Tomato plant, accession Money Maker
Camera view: horizontal (90 deg, fisheye); turntable rotation: 330 degrees
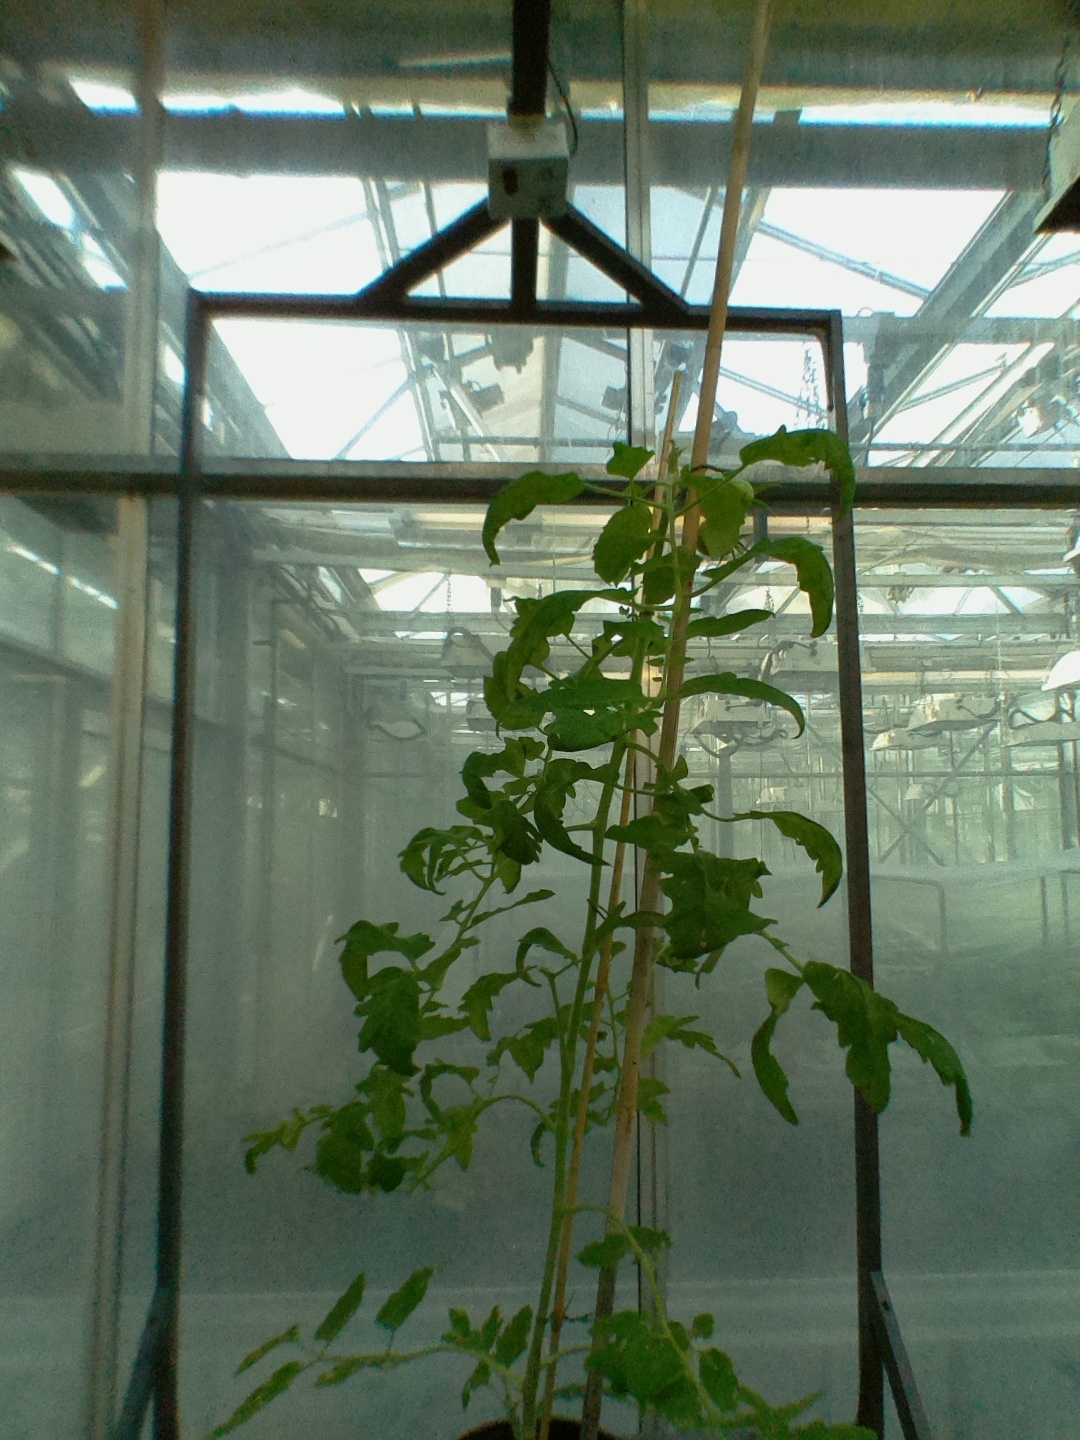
BBCH growth stage 71: 10%-20% of final fruit size